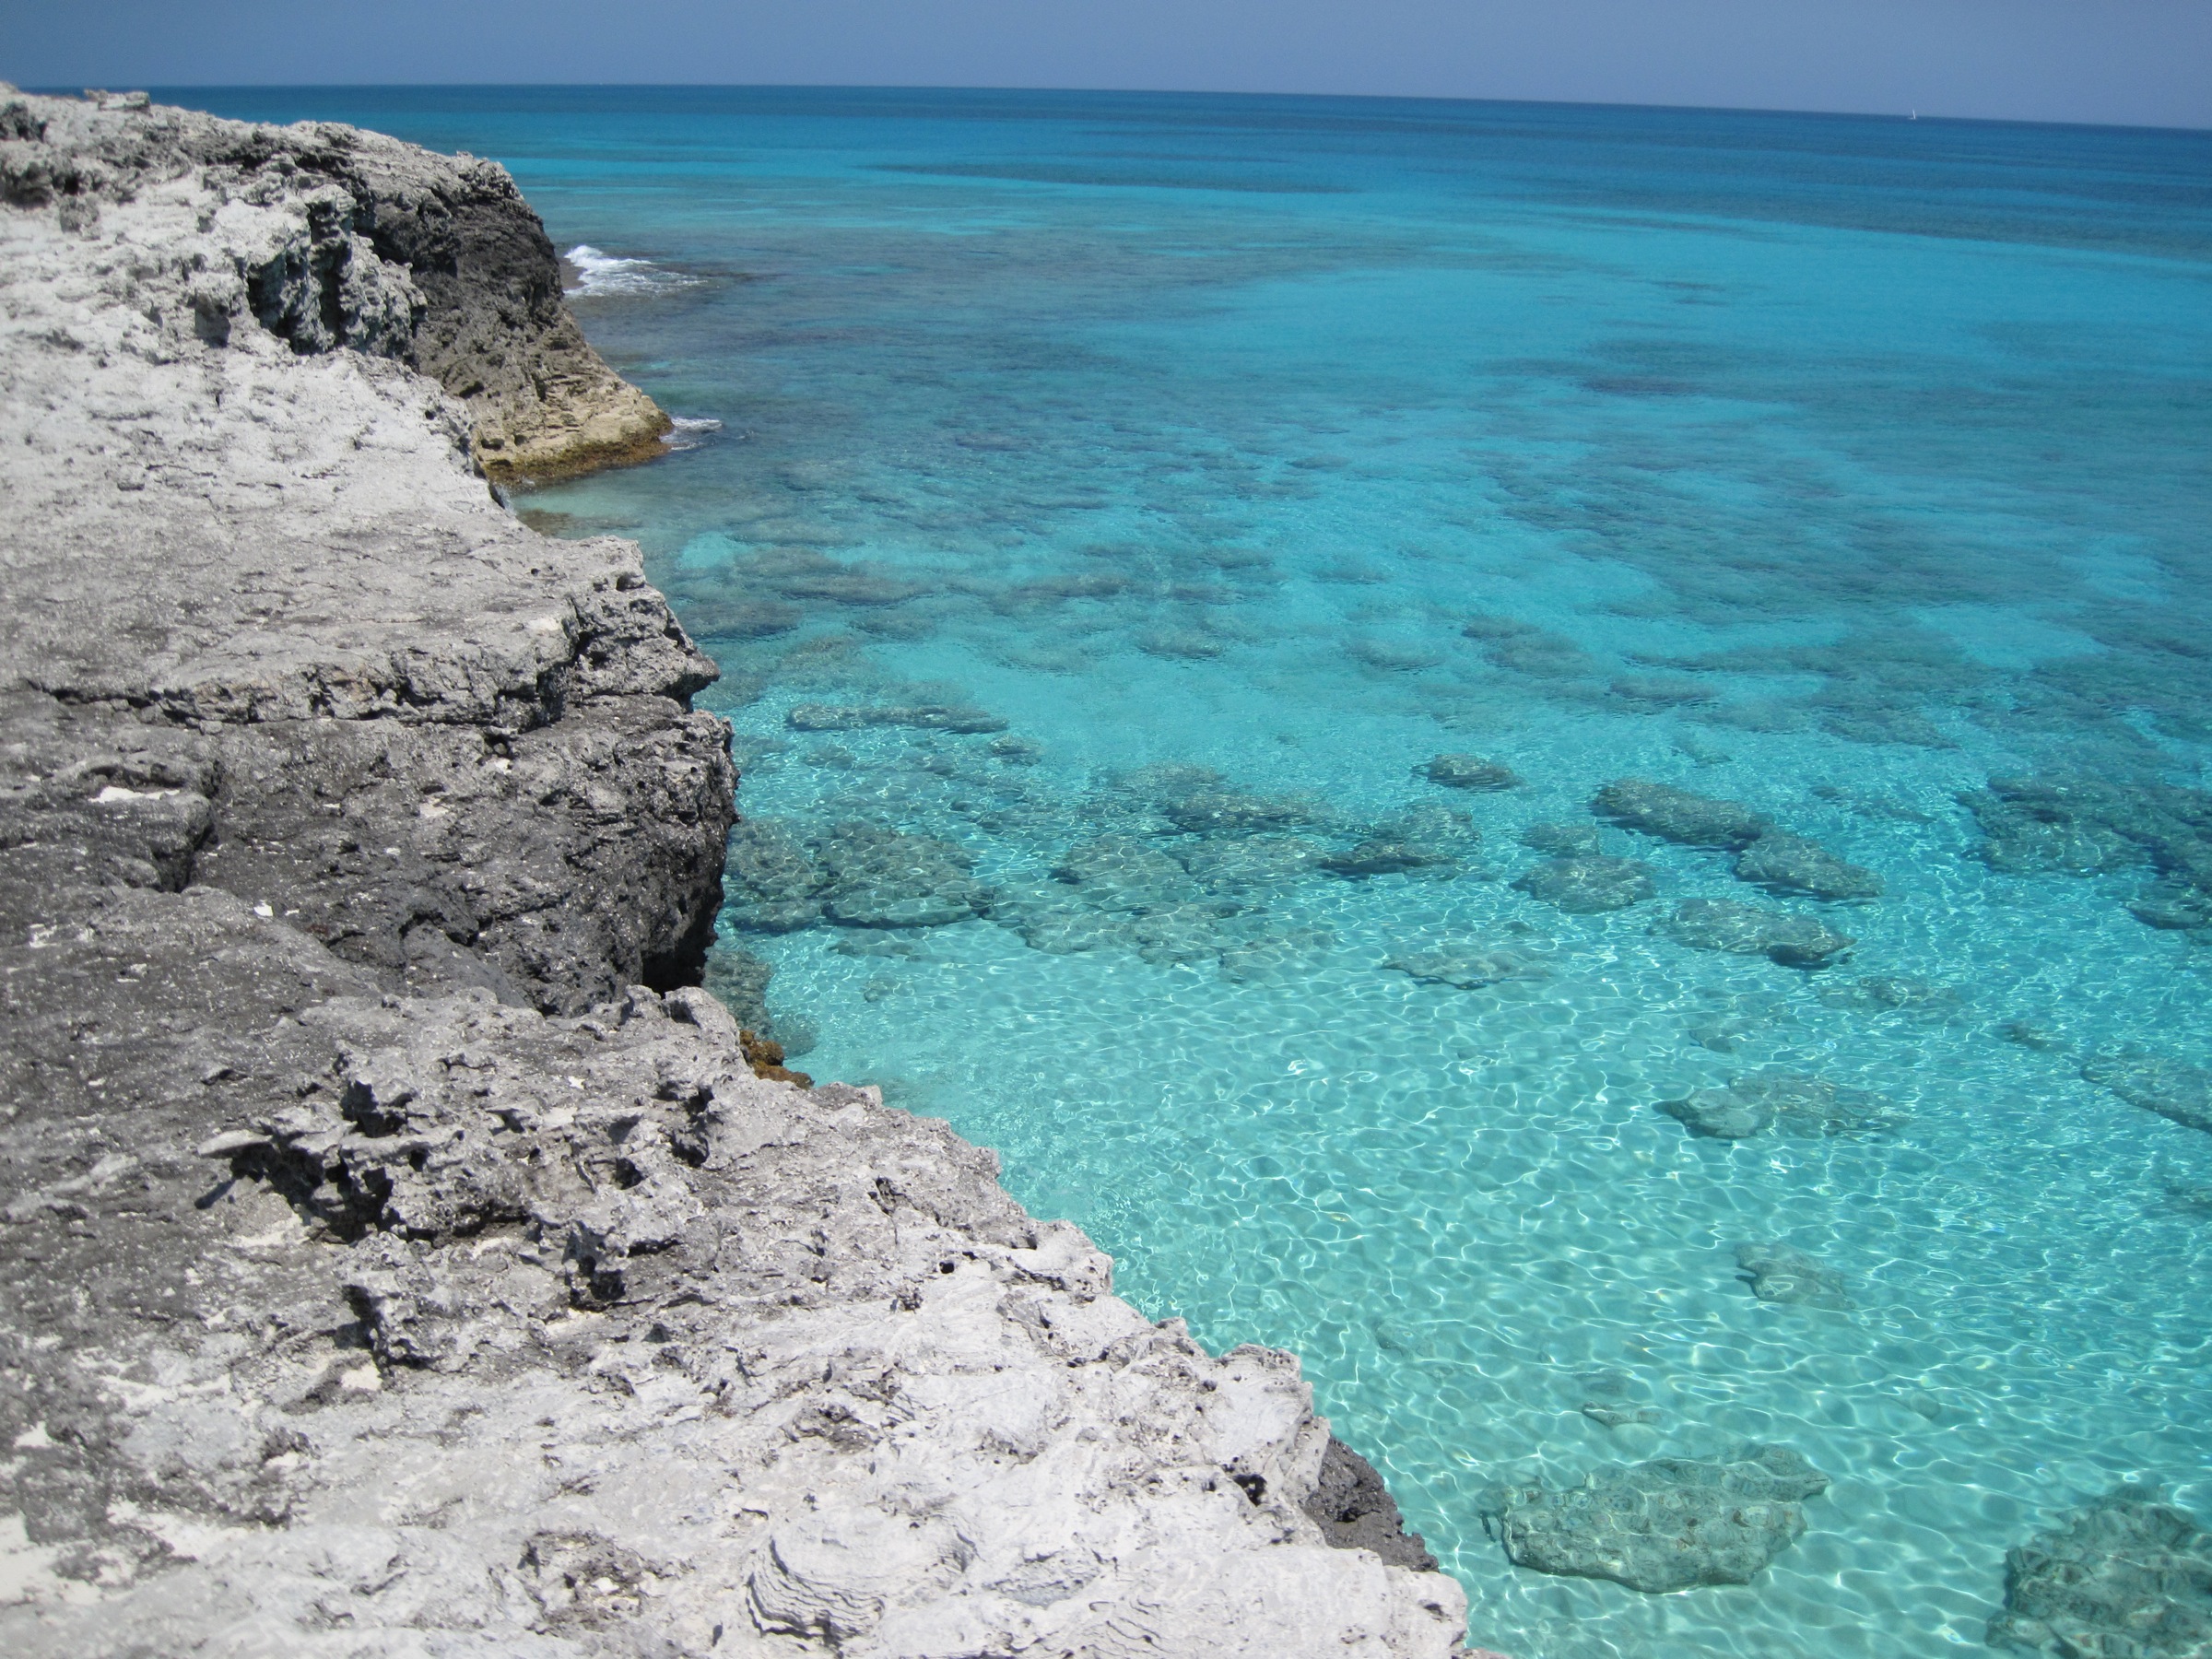
beach, sea, coast, sand, rock, ocean, shore, wave, cliff, lagoon, bay, island, terrain, body of water, bahamas, cape, islet, landform, geographical feature, wind wave